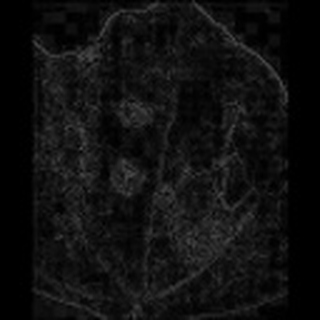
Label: cotton_target_spot